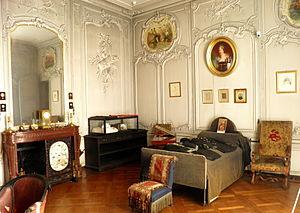
Chambre du duc d'Aumale, petits appartements, Château de Chantilly. Musée Condé, Oise.
Le musée Condé est un musée français localisé dans le château de Chantilly, situé à Chantilly, dans la région des Hauts-de-France, à 40 km au nord de Paris.